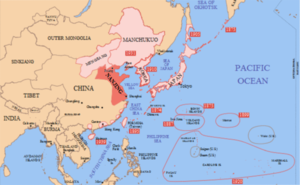
Republikken Kina (1912-1949)
Republikken Kina indtil 1945. Kortet viser desuden de af Japan kontrollerede områder.
Republikken Kina blev grundlagt i 1912 og dens regering var placeret flere steder i Fastlandskina indtil 1949, hvor den tabte Den kinesiske borgerkrig og fortrak til Taiwan. Som en periode i Kinas historie efterfulgte den Qingdynastiet og blev efterfulgt af Folkerepublikken Kina.